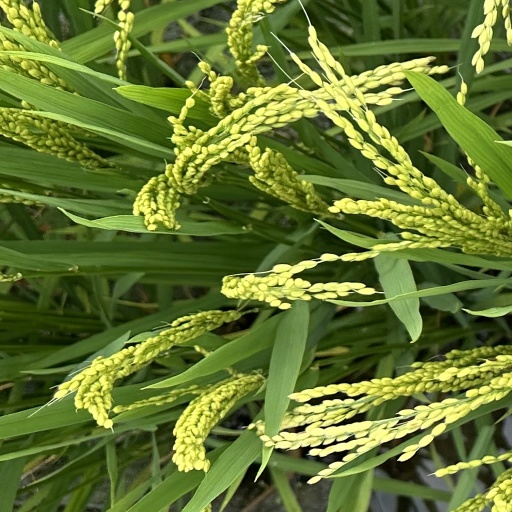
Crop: rice